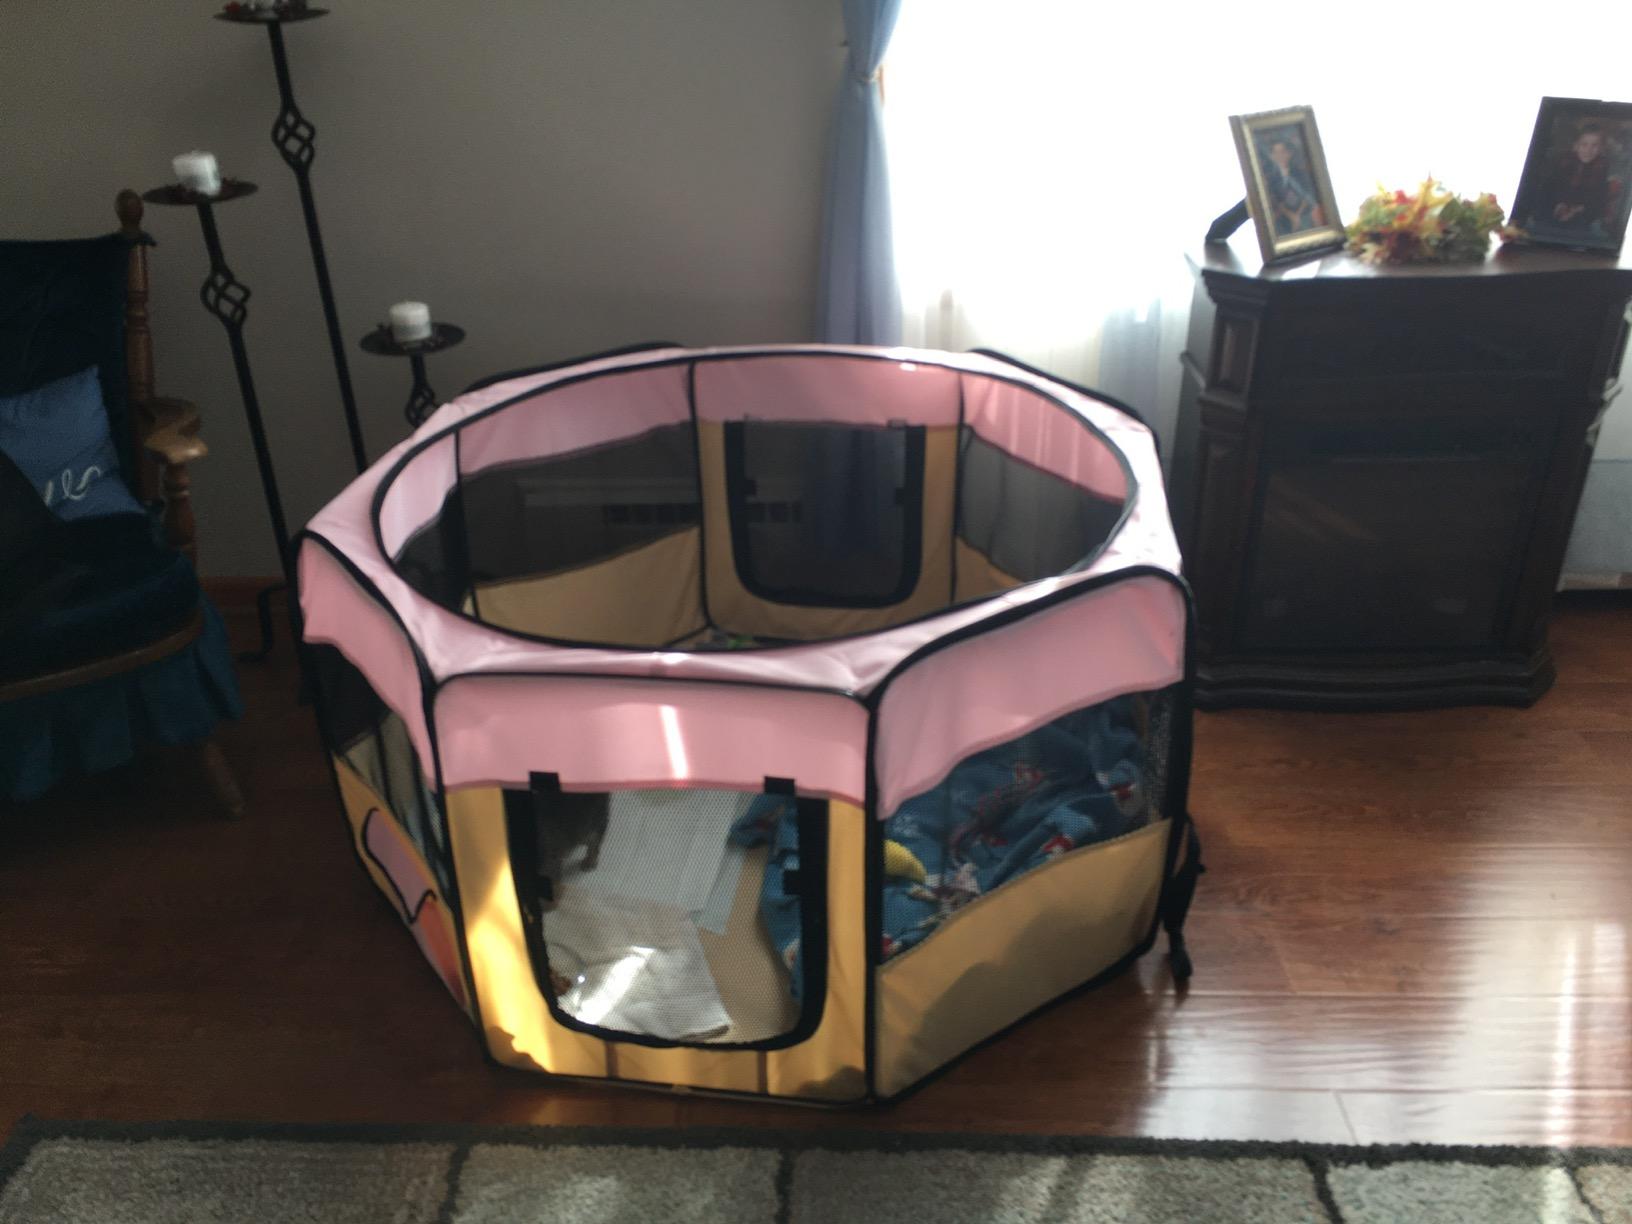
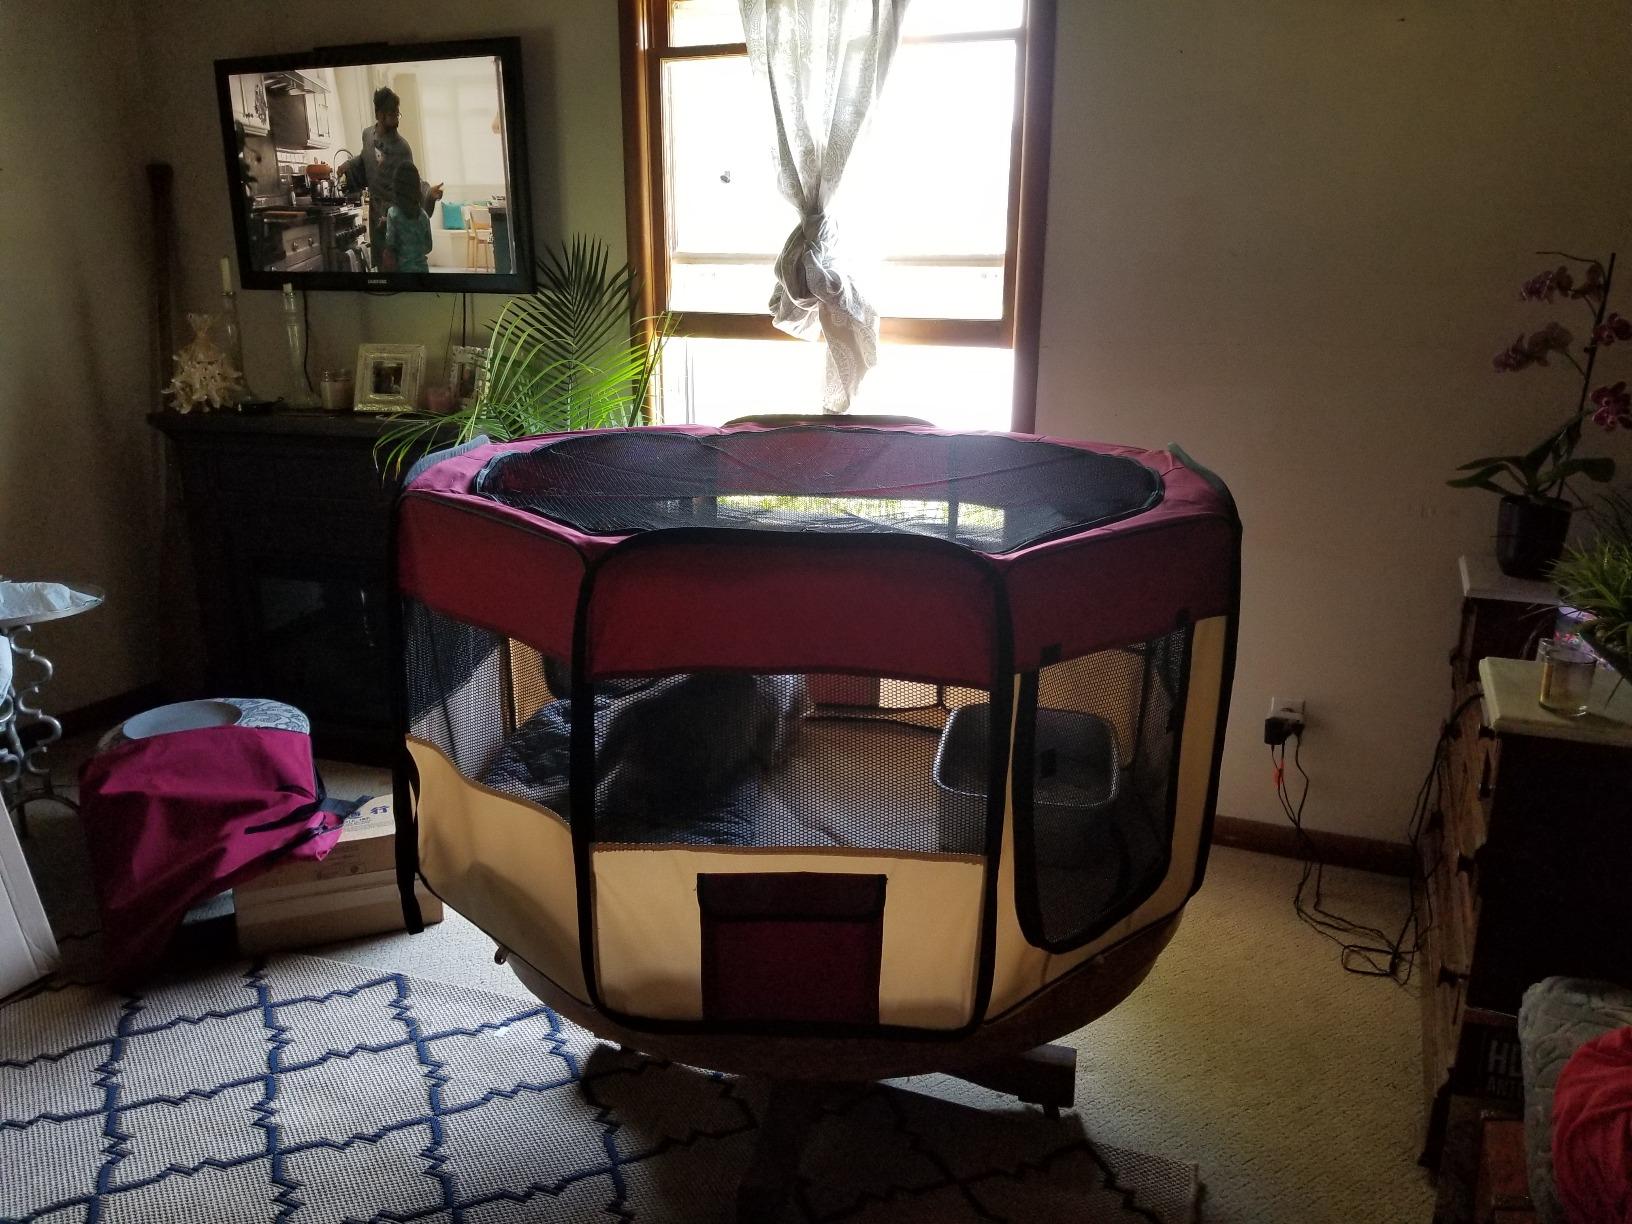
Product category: items_kennel
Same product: no